Serenade (1956 film)

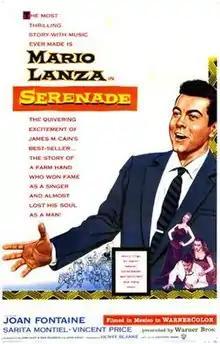
Original movie poster

Serenade is a 1956 American musical drama film directed by Anthony Mann and starring tenor Mario Lanza, Joan Fontaine, Sara Montiel (billed as Sarita Montiel), and Vincent Price. Based on the 1937 novel "Serenade" by James M. Cain, the film was a Warner Bros. release, Lanza's fifth film, and his first on-screen appearance in four years.